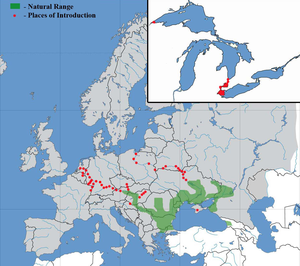
Cette liste commentée recense l'ichtyofaune d'eau douce en France métropolitaine. Elle répertorie les espèces de poissons dulçaquicoles français actuels et celles qui ont été récemment classifiées comme éteintes. Comme ici n'est référencé que la France métropolitaine, cette liste ne comptabilise pas les animaux présents dans les territoires de la France d'outre-mer, qui sont des régions disséminées un peu partout dans le monde.